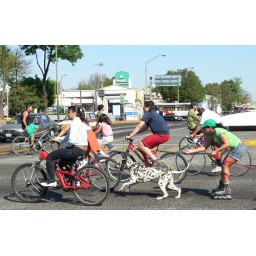
Sundays, the main street, Juarez, closes for bike riders--and the person on rollerblades being hauled along by her dogs.